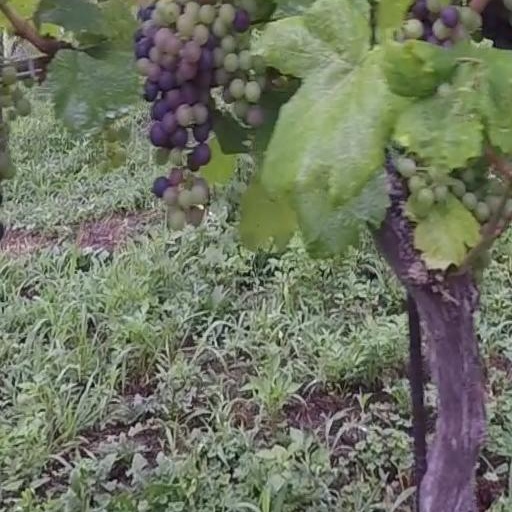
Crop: grape